Clock Tower (Central University of Venezuela)

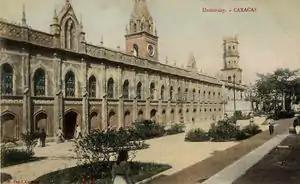
The old main university building, clock tower in the center

The clock tower is an independent structure, and designed to stand out from its surroundings, which it towers over. This is said to be in contrast with the clock towers or faces common to most universities; though many universities will have one, they are typically on the facade of an otherwise individually important building or structure and are sidelined. By giving the clock tower the focus of the space within Rectory Plaza, it is said (by one of the university's preservation groups) to further emphasize the purpose of clocks at educational institutions in marking real and symbolic passages of time. The clock tower has three bases, each a twisted column. These symbolize art, architecture and academics, with the twisted columns creating the appearance of three A's. It is tall, and so defies the low-rise design of the rest of the Rectory Plaza. Villanueva and Otaola also chose to keep the design of the clock tower "pure", with nothing extra needed or added.